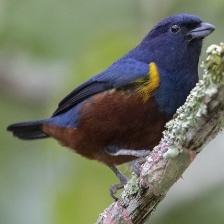
Species: CHESTNET BELLIED EUPHONIA
Scientific name: EUPHONIA PECTORALIS